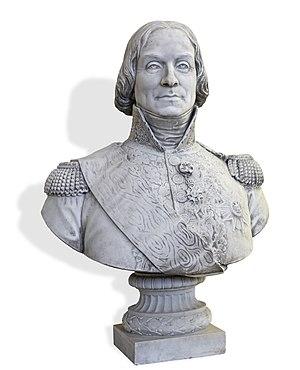
Le musée des Beaux-Arts de Gaillac, situé dans le château de Foucaud à Gaillac dans le Tarn depuis 1934, est un musée d'art français.
Jean Joseph Ange d'Hautpoul, né le 13 mai 1754 au château de Salettes, à Cahuzac-sur-Vère, dans l'actuel département du Tarn et mort le 14 février 1807 des suites d'une blessure reçue à la bataille d'Eylau, est un général français de la Révolution et de l'Empire.